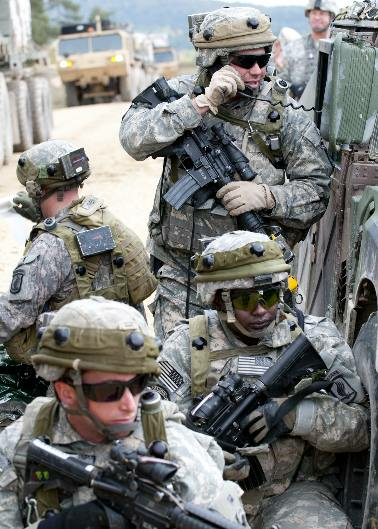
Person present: Yes